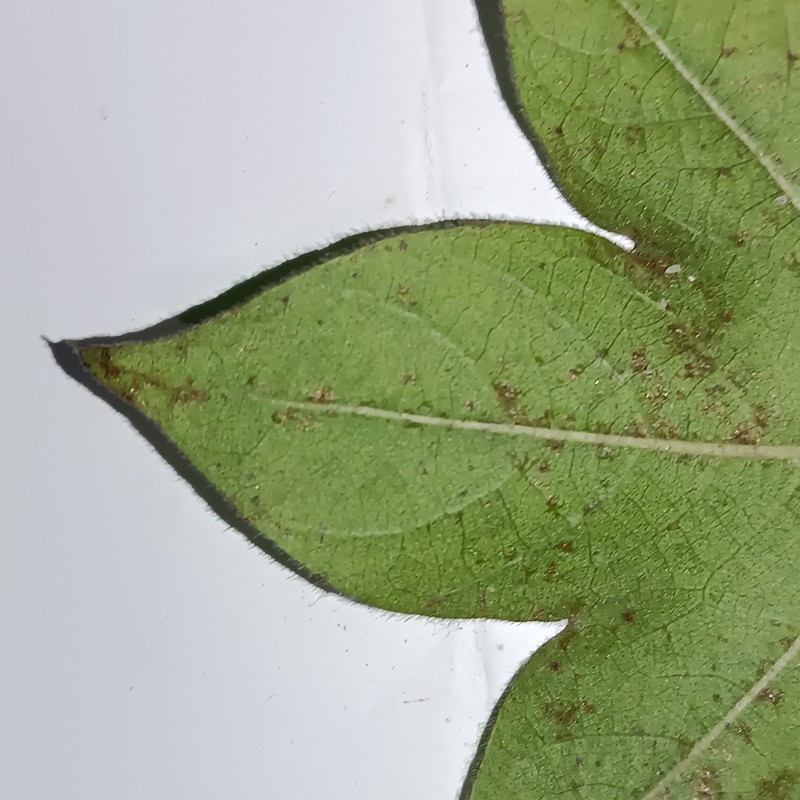
Label: Bacterial Blight